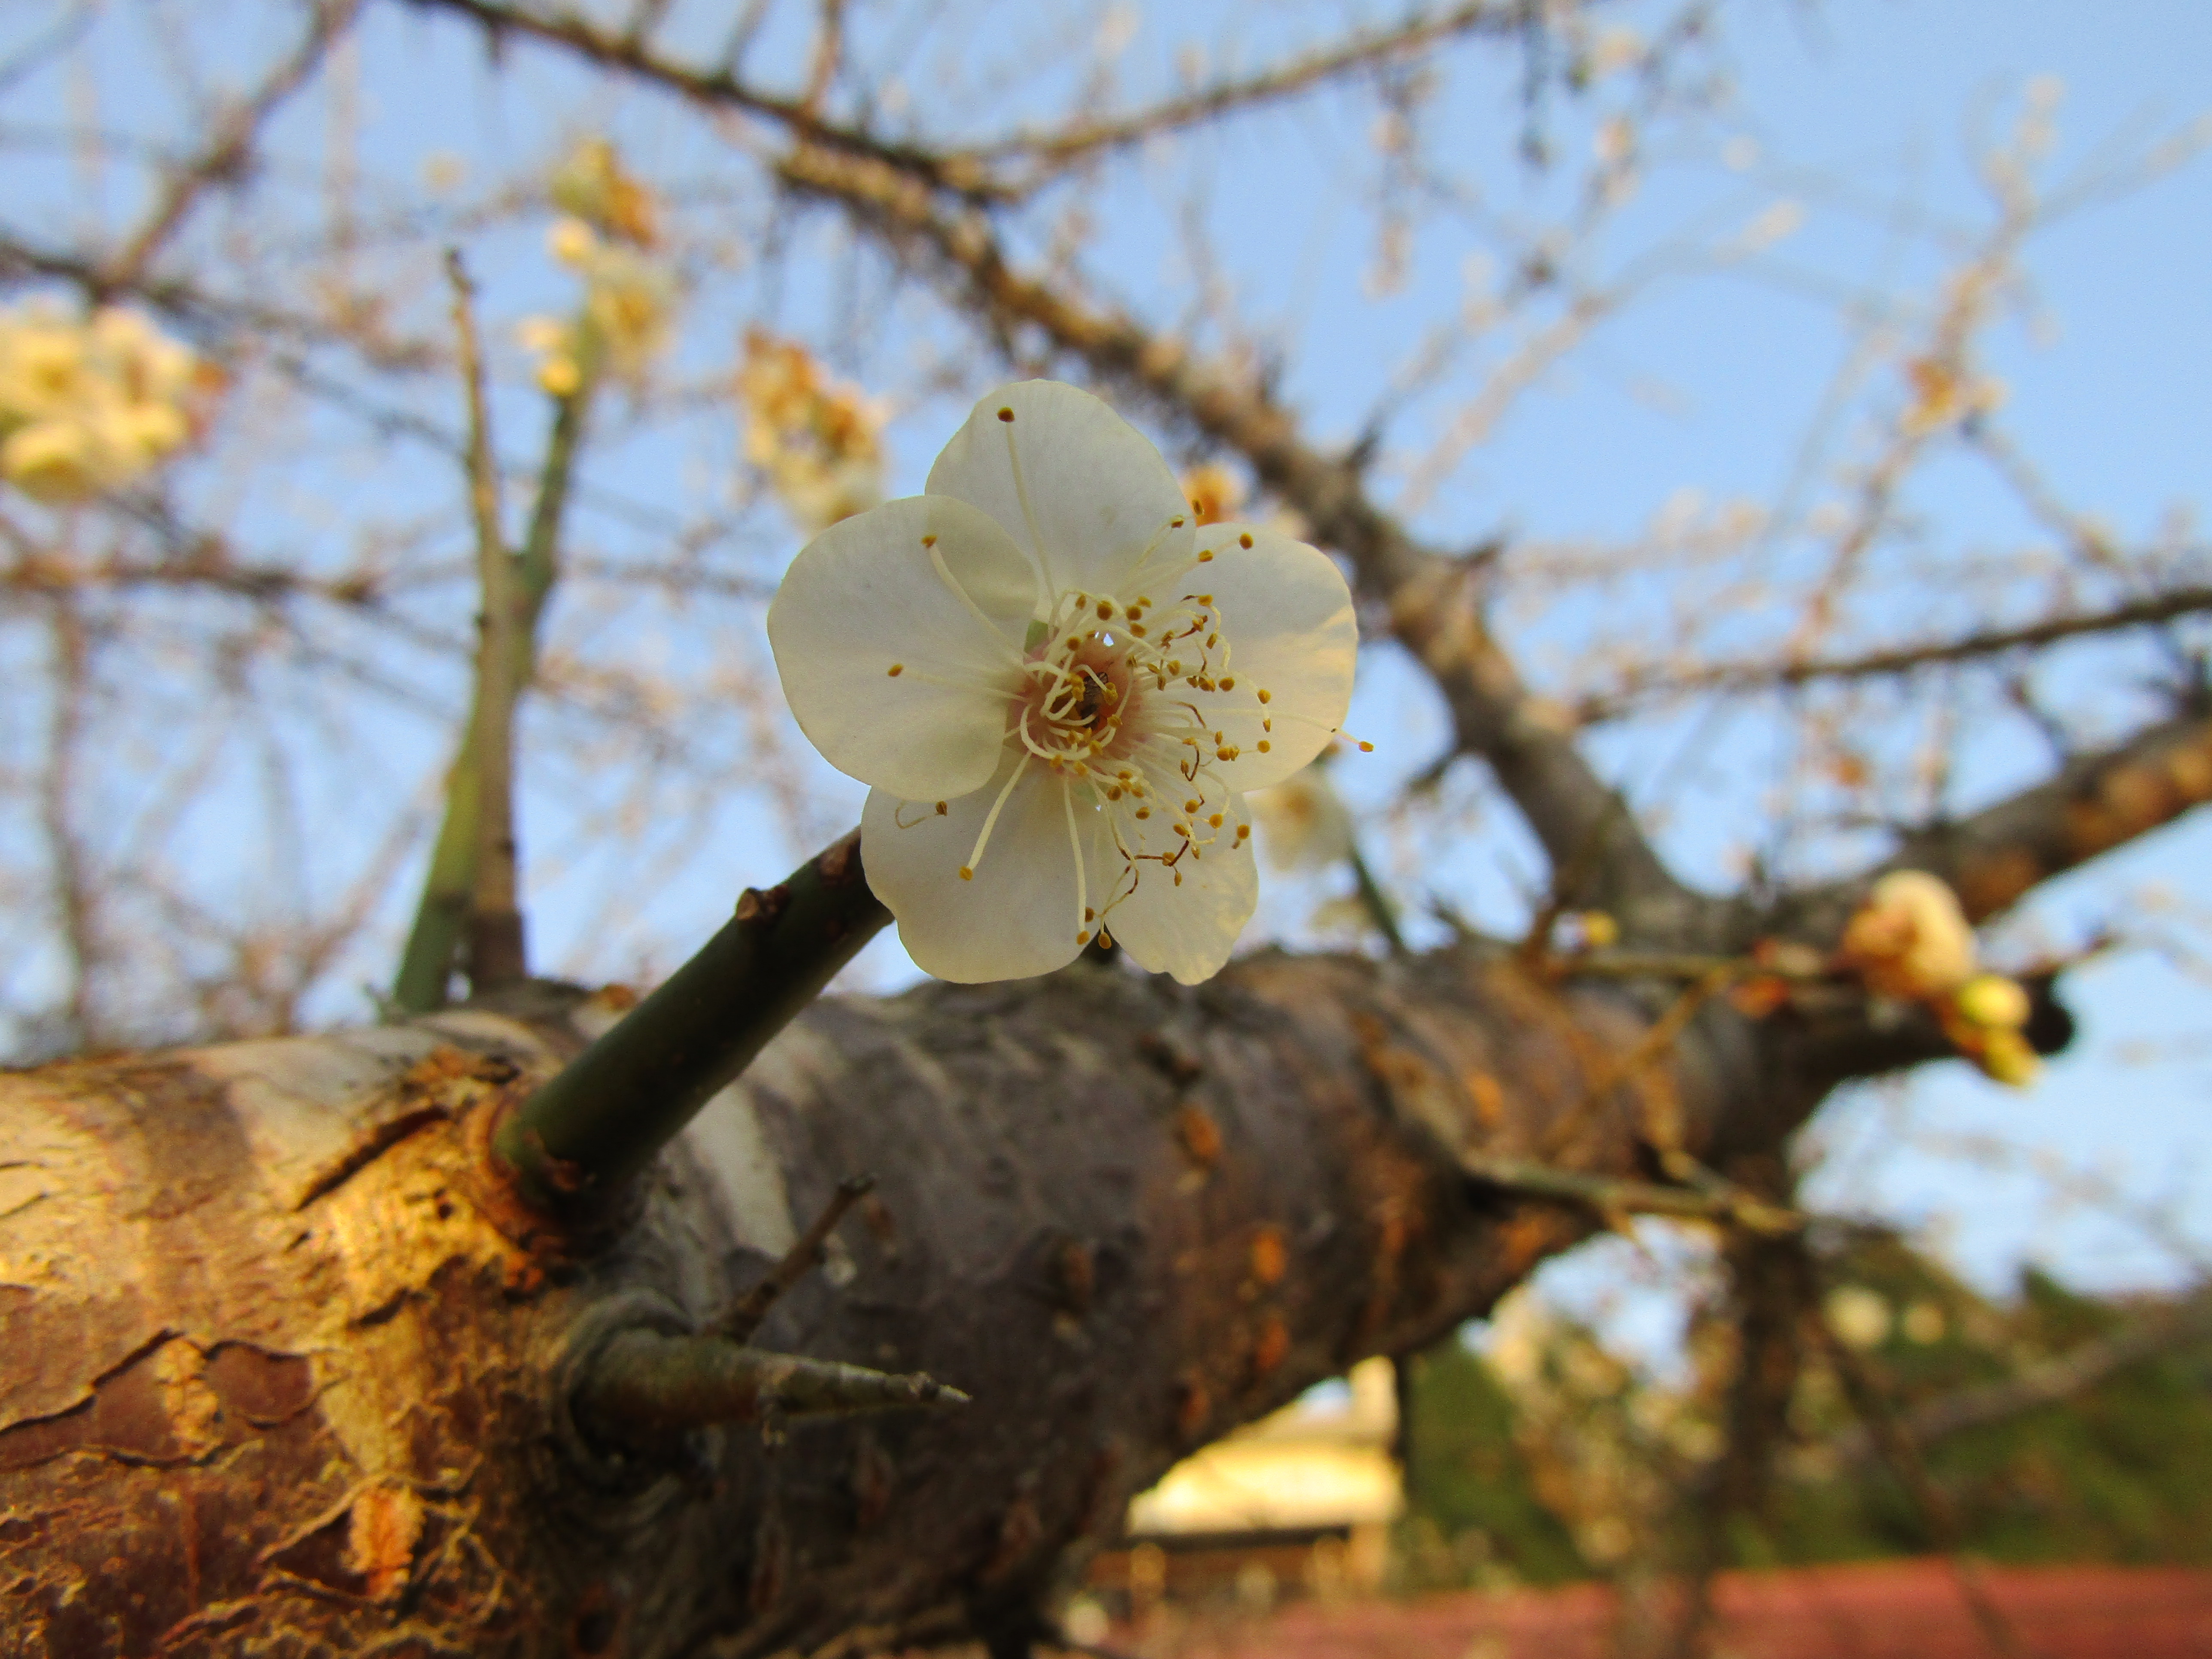
plant, branch, tree, spring, twig, flower, blossom, woody plant, plant stem, petal, trunk, wildflower